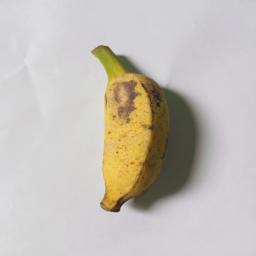
Banana variety: Bangla Kola